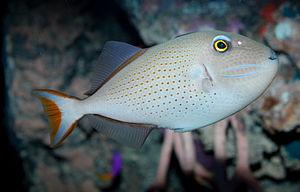
Xanthichthys est un genre de poissons tetraodontiformes, de la famille des Balistidae.